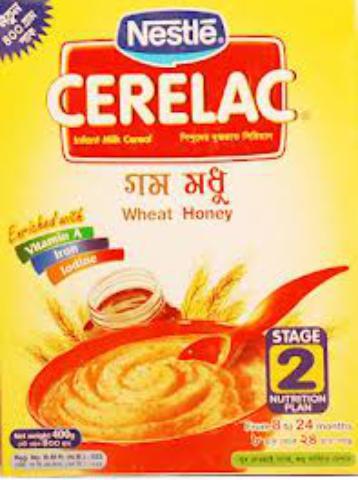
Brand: Cerelac
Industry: Food